Special forces of Ukraine

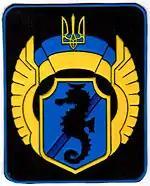
73rd Naval Spetsnaz Center Shoulder Sleeve Insignia

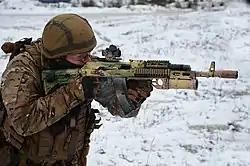
8th spetsnaz regiment soldier during an exercise.

The Special Operations Forces (SSO) are one of the eight branches of the Armed Forces of Ukraine. Special Forces Command numbers over 4,000 spetsnaz operatives, all of whom are professional soldiers. In 2021 the end strength of the SSO was increased by 1,000 troops.